Home on the Range Cabin

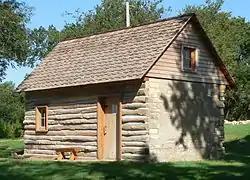

The Home on the Range Cabin, near Smith Center, Kansas, is a log cabin built by Dr. Brewster Higley VI in 1875. It is associated with the song "Home on the Range", written by Higley as a poem in 1872 while living on a dugout that he built on the banks of the Beaver Creek. Higley's friend Dan Kelley set the poem to music; the song eventually became famous and is now the state song of Kansas.